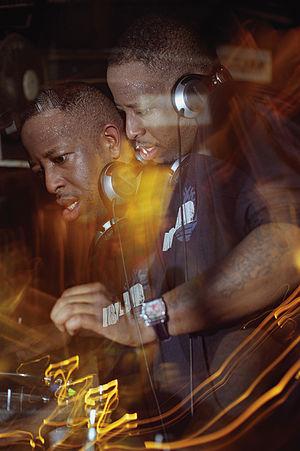
DJ Premier, de son vrai nom Christopher Edward Martin, né le 21 mars 1966 à Houston, dans le Texas, est un disc jockey et producteur de hip-hop américain, membre, avec Guru, du duo Gang Starr. En 2008, le magazine The Source cite DJ Premier dans sa liste des « 20 meilleurs producteurs de tous les temps ».